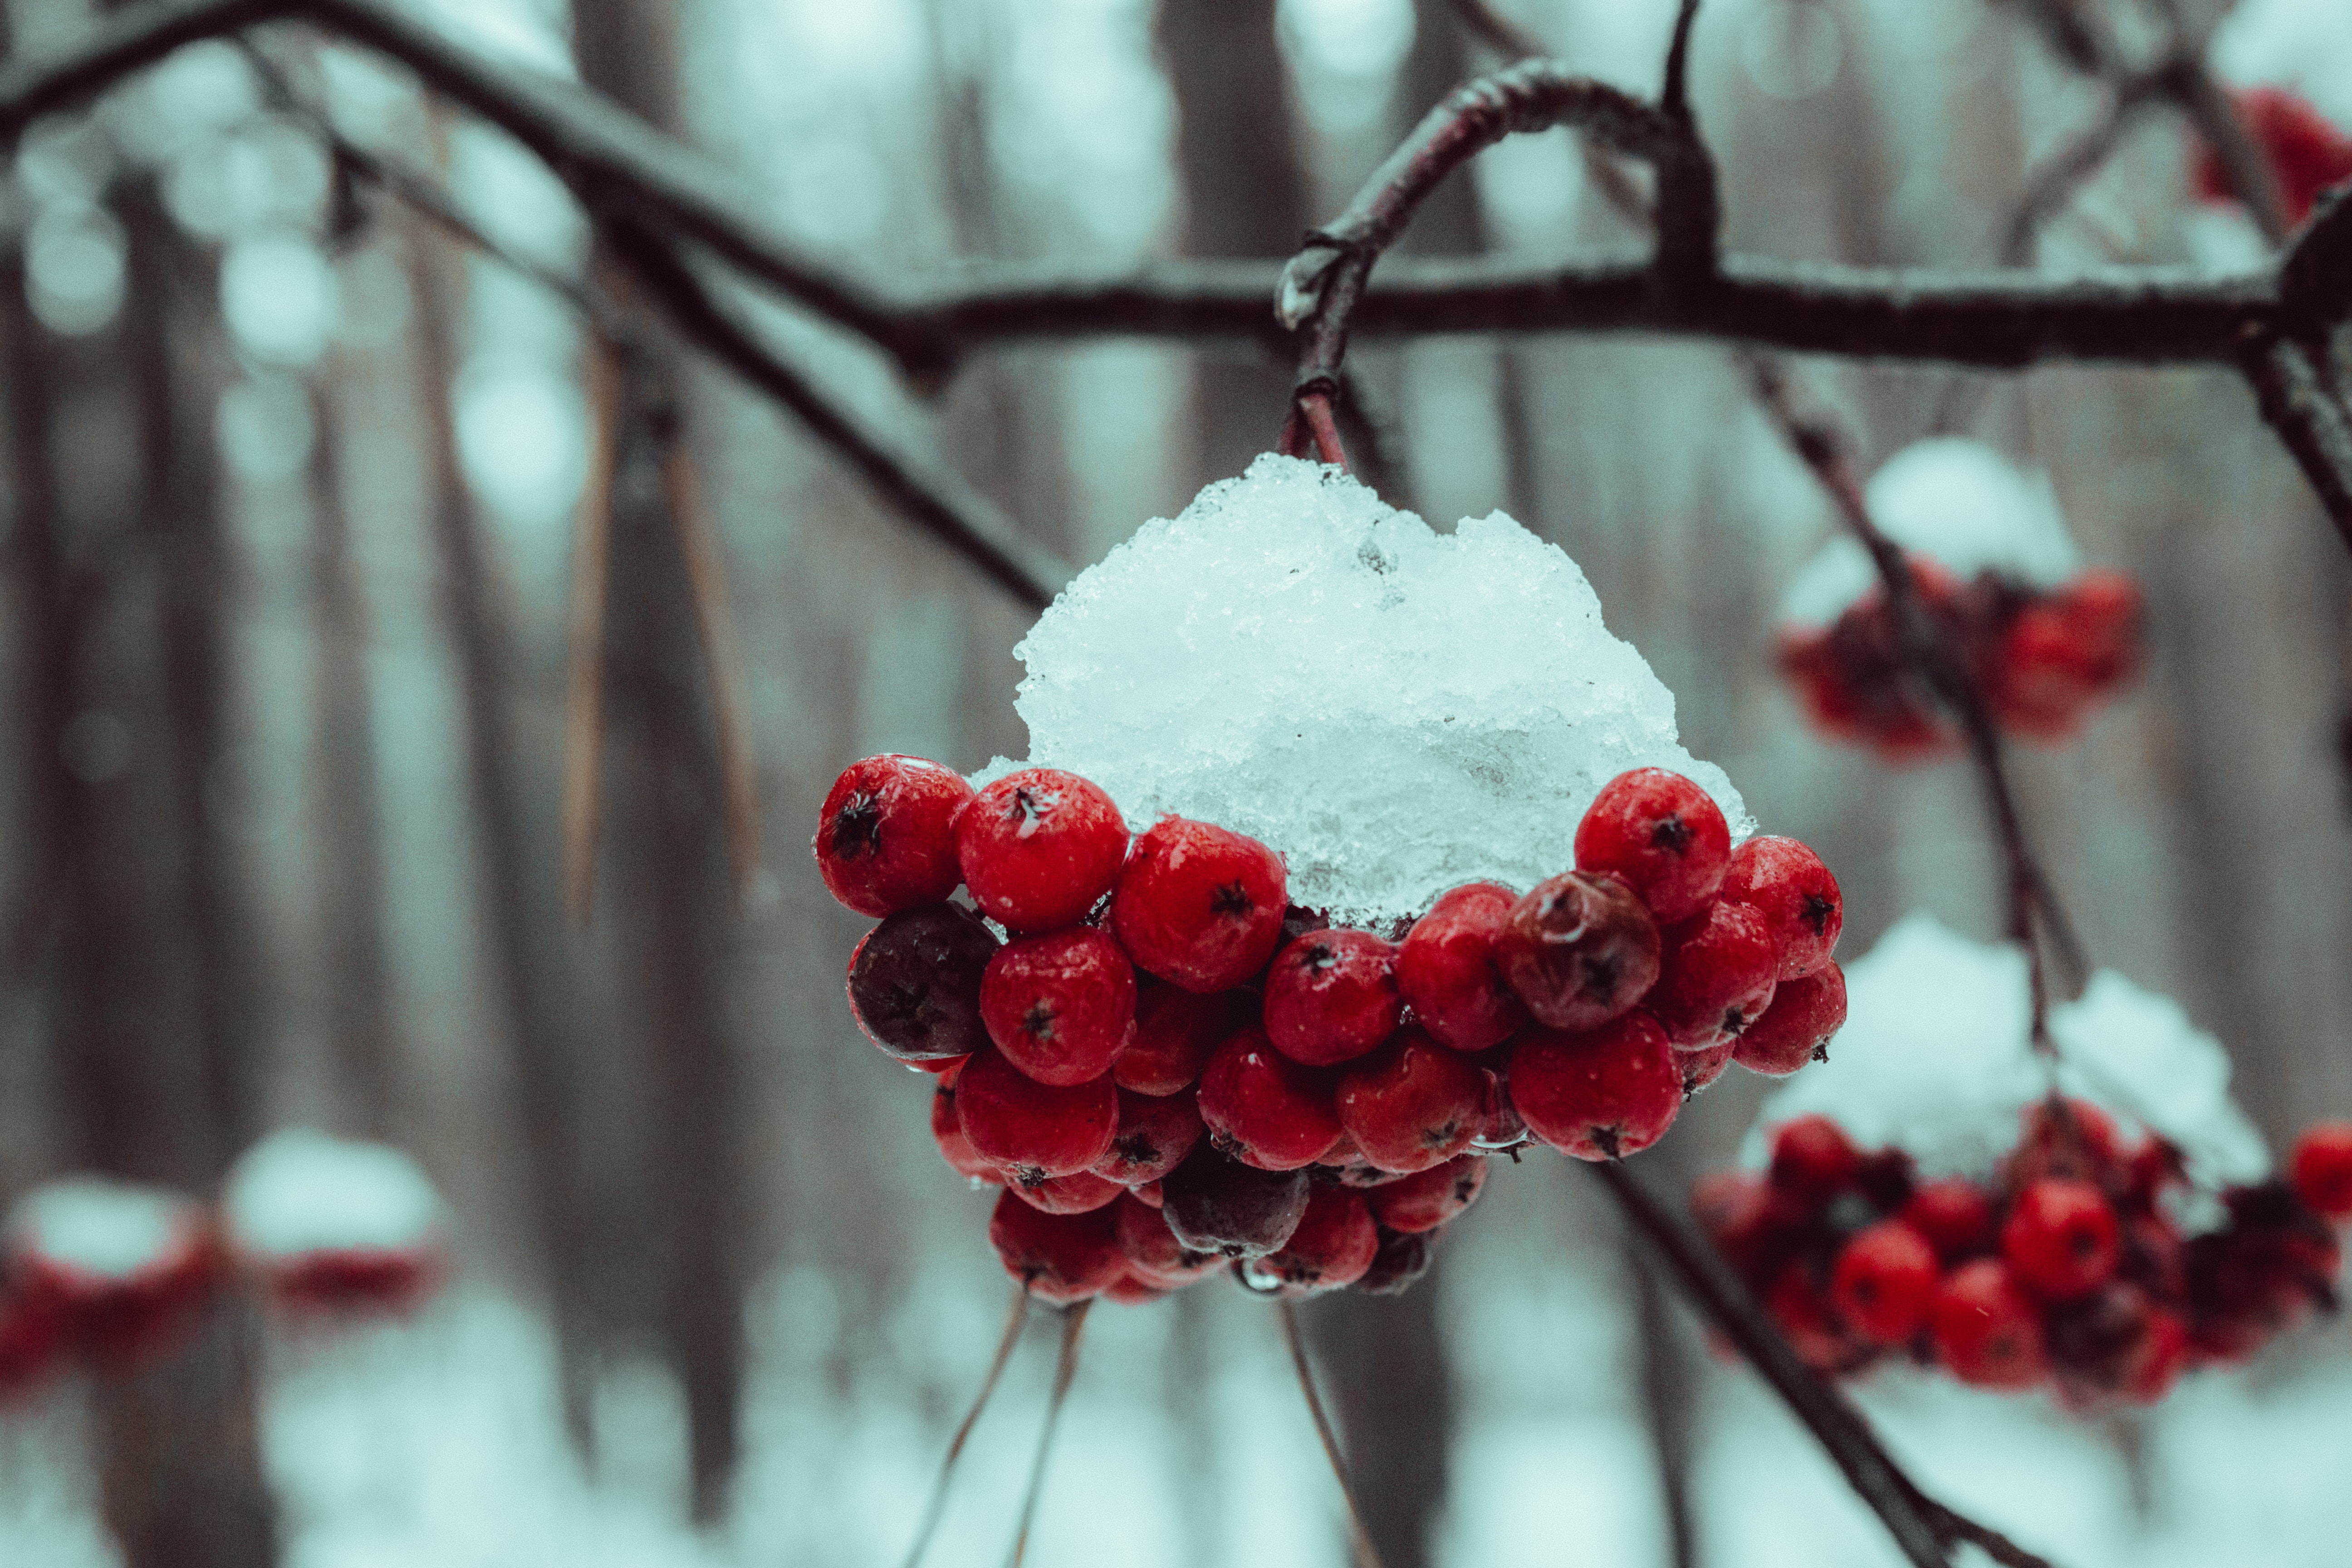
rowan, red, berry, snow, winter, freezing, tree, fruit, branch, plant, frost, sorbus, woody plant, twig, food, spring, Ilex verticillataAmerican Winterberry, viburnum, flower, hawthorn, seedless fruit, holly, currant, shrub, moschatel family